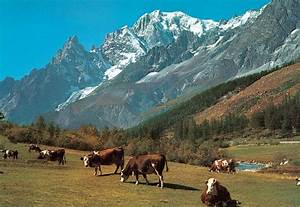
Label: cow